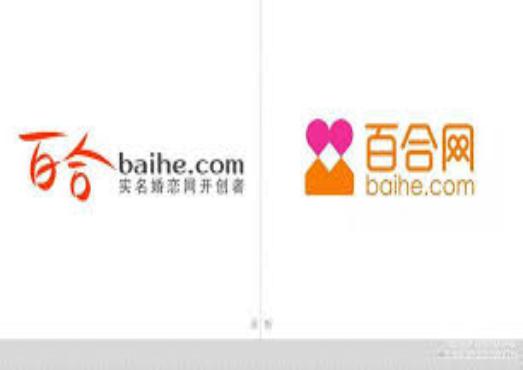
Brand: Baihe
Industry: Others